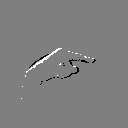
ASL letter: g